Chuck Negron

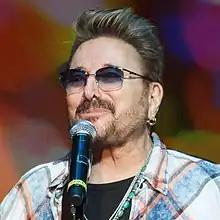
Negron performing live in 2017

Charles Negron II (born June 8, 1942) is an American singer-songwriter. He is best known as a founding member and lead vocalist of the rock band Three Dog Night.